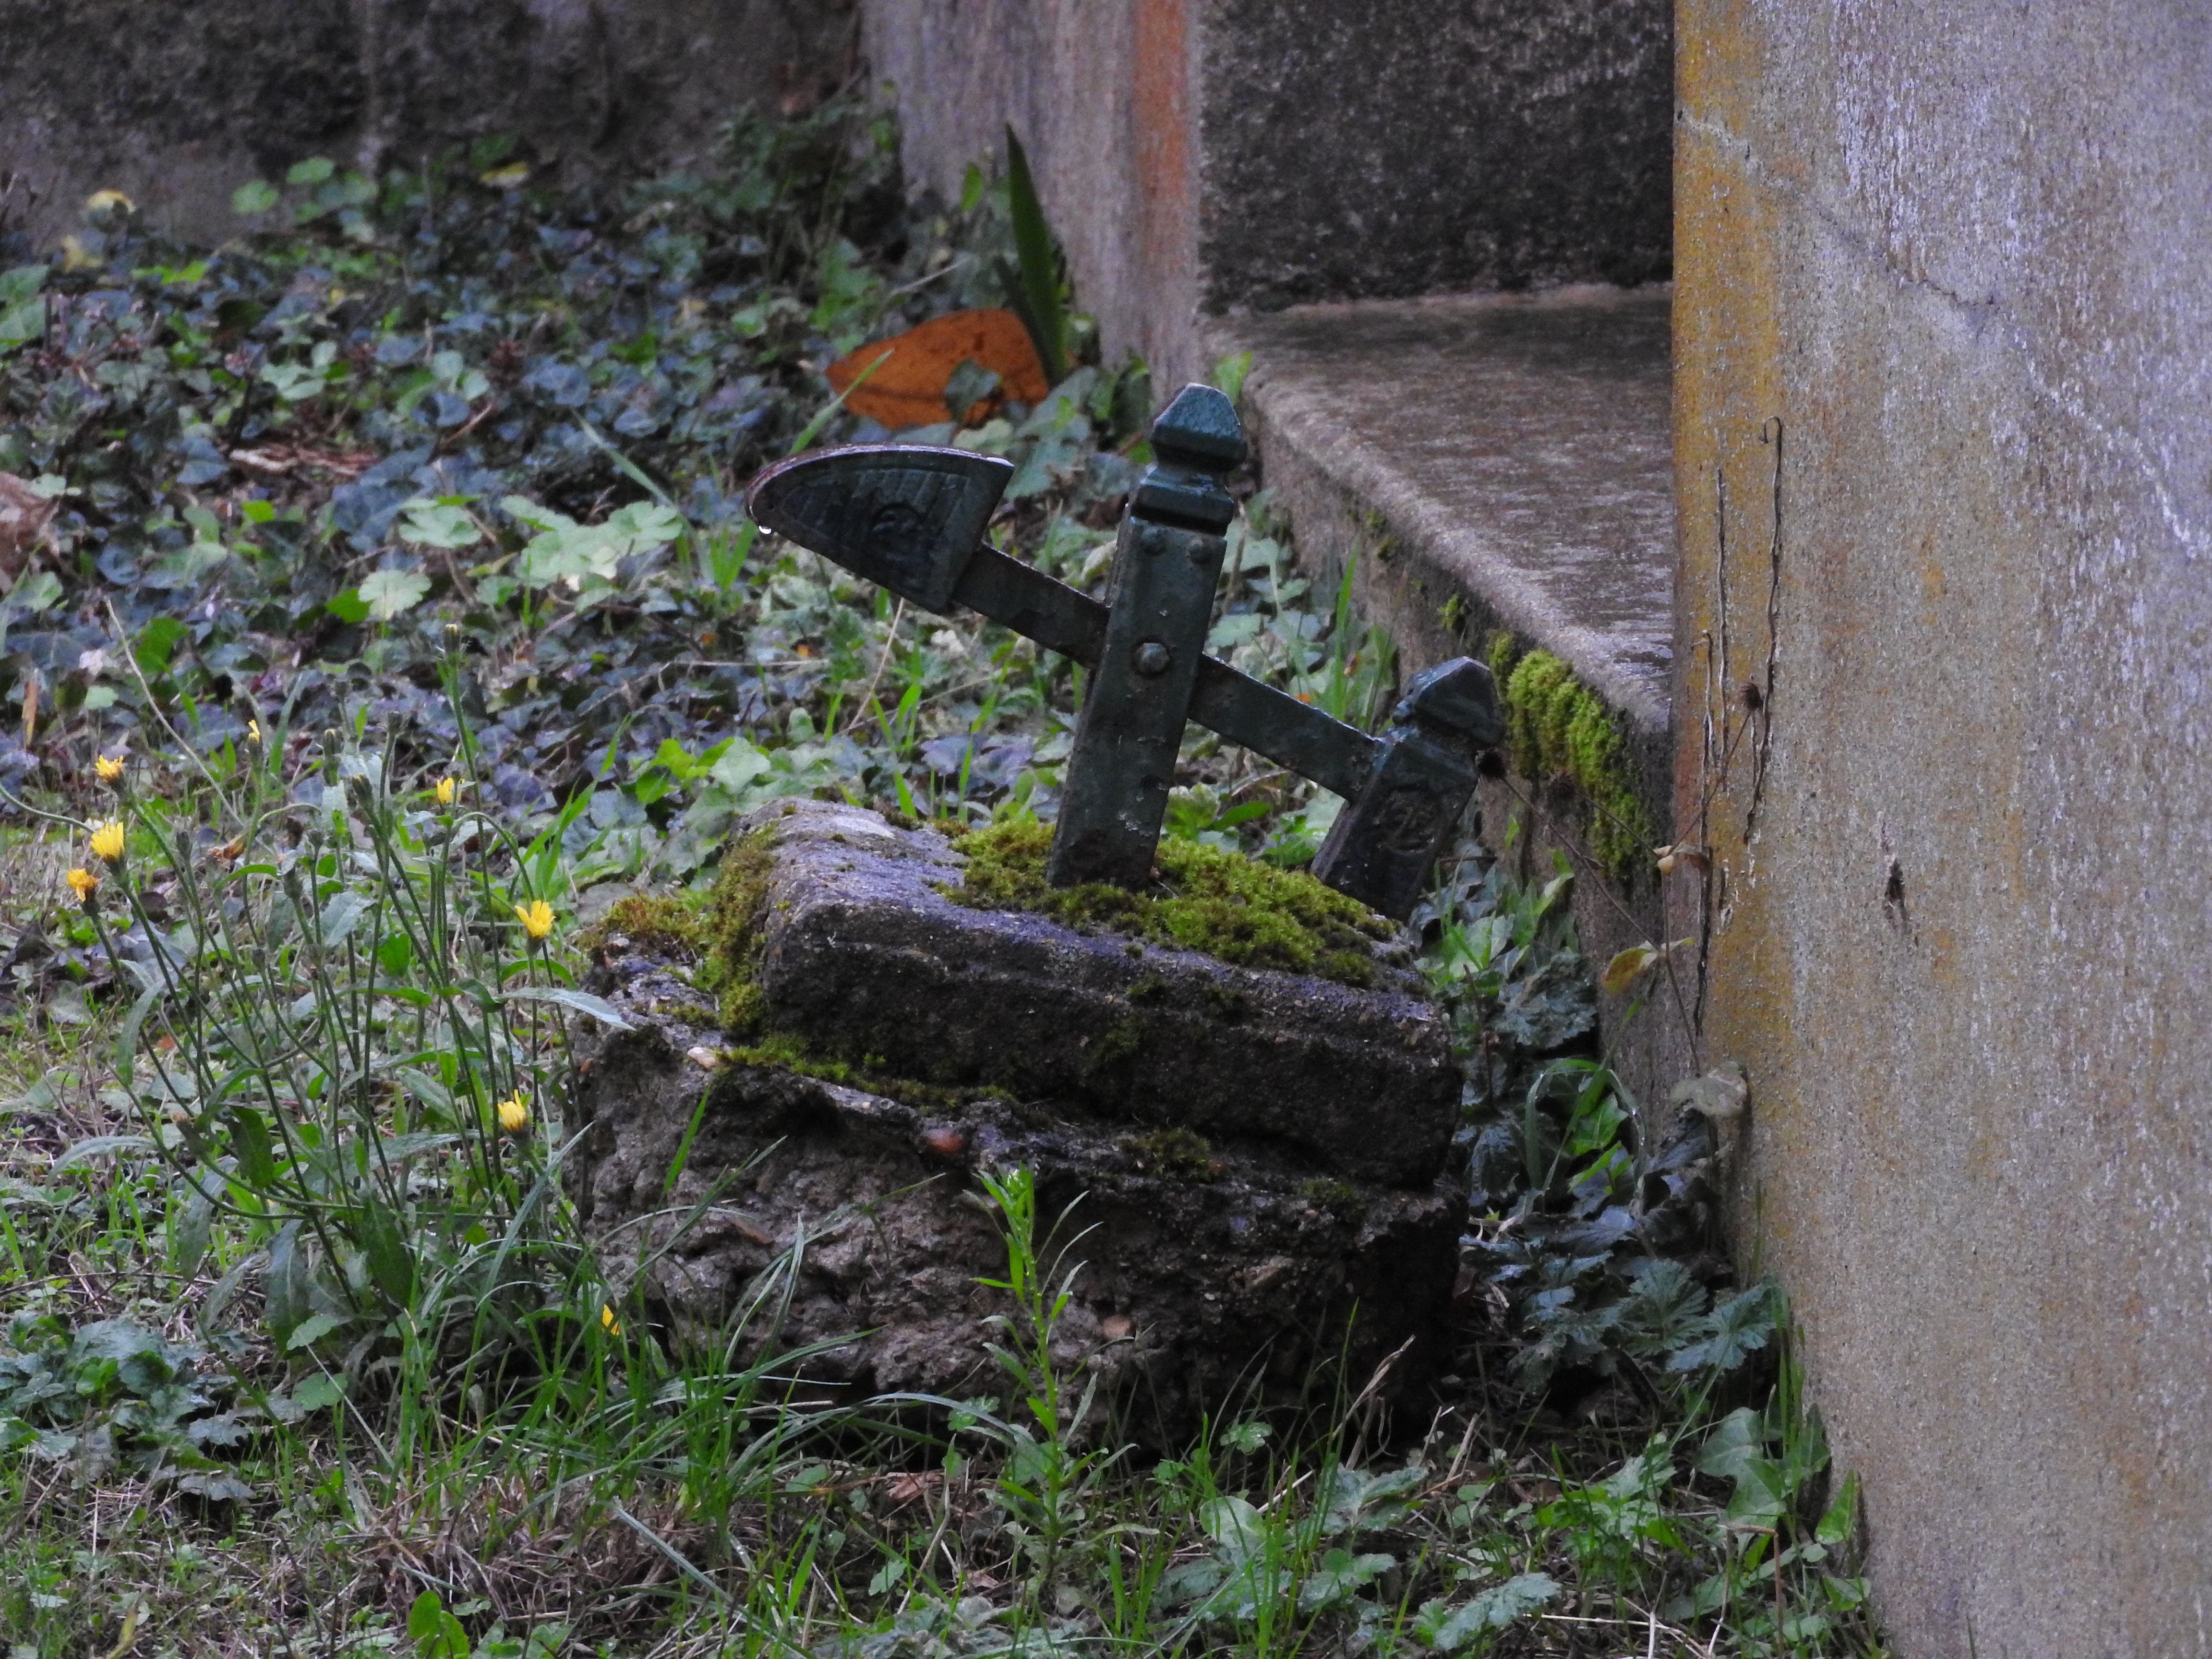
Gate foot, greenery, former, vintage, wall, grass, tree, plant, rural area, landscape, ruins, groundcover, house, moss